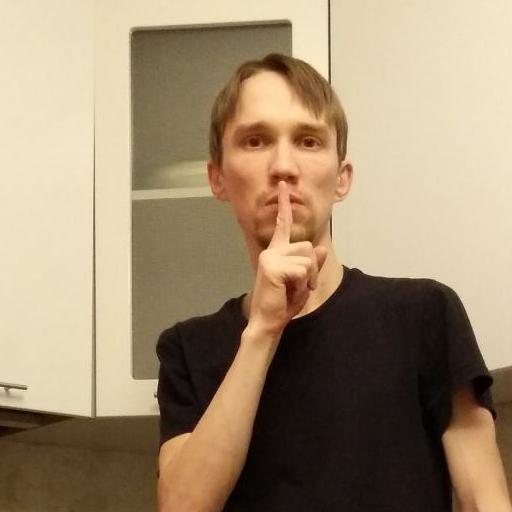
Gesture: mute